General Motors A platform (RWD)

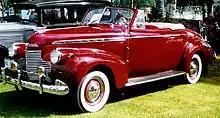

The earliest GM A-bodied based cars shared a common chassis with the Chevrolet Superior, with Pontiac Six replacing Oakland starting in 1926. Oldsmobile also used the A-body for the 1938–48 Series 60. All Chevrolets produced during this period, to include the Chevrolet Master and the Chevrolet Deluxe, and all 1936-39 Pontiacs, the 1940 Pontiac Special, the 1941 Pontiac Deluxe Torpedo and all Pontiac Torpedoes produced from 1942 through 1948 were A-bodies.